Hard Corps: Uprising

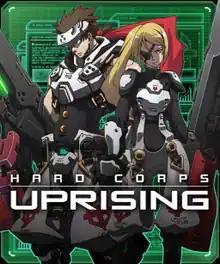
"Hard Corps: Uprising" cover art

Hard Corps: Uprising is a run and gun game developed by Arc System Works and published by Konami for the Xbox 360 and the PlayStation 3. The game was released digitally on Xbox Live Arcade on February 16, 2011 and on the PlayStation Network in March 2011. In "Hard Corps: Uprising", the player assumes the role of an elite soldier simply called Bahamut, along with other main characters. Konami has added three additional player characters (Sayuri, Harley Daniels, and Leviathan) via downloadable content.